Grande fresque de la gare de Lyon

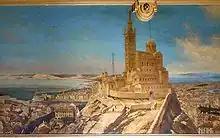
The Marseille section of the mural

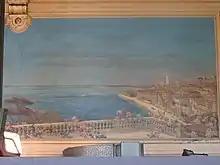
Menton, the final image in the mural and the end point of the PLM line

The mural was developed in three stages over a period of 80 years. The first stage represented 6 Mediterranean cities in 6 panels that were executed by the Marseillais painter, Jean-Baptiste Olive. The work was commissioned as part of the renovation of the station in preparation for the Exposition Universelle of 1900 by the Compagnie des chemins de fer de Paris à Lyon et à la Méditerranée (usually abbreviated as "Paris-Lyon-Méditerranée", or simply PLM). The architect Marius Toudoire proposed that the mural be created to liven up what was originally a non-descript transit area of the train station. The mural reflected and encouraged the growing interest in leisure travel in the early twentieth century, when the development of rail infrastructure was facilitating upper class tourism to the sea resorts on the Mediterranean. By advertising the beauty of the natural environment and the cultural landmarks of the French Riviera, the panels acted as publicity for tourism to the region.